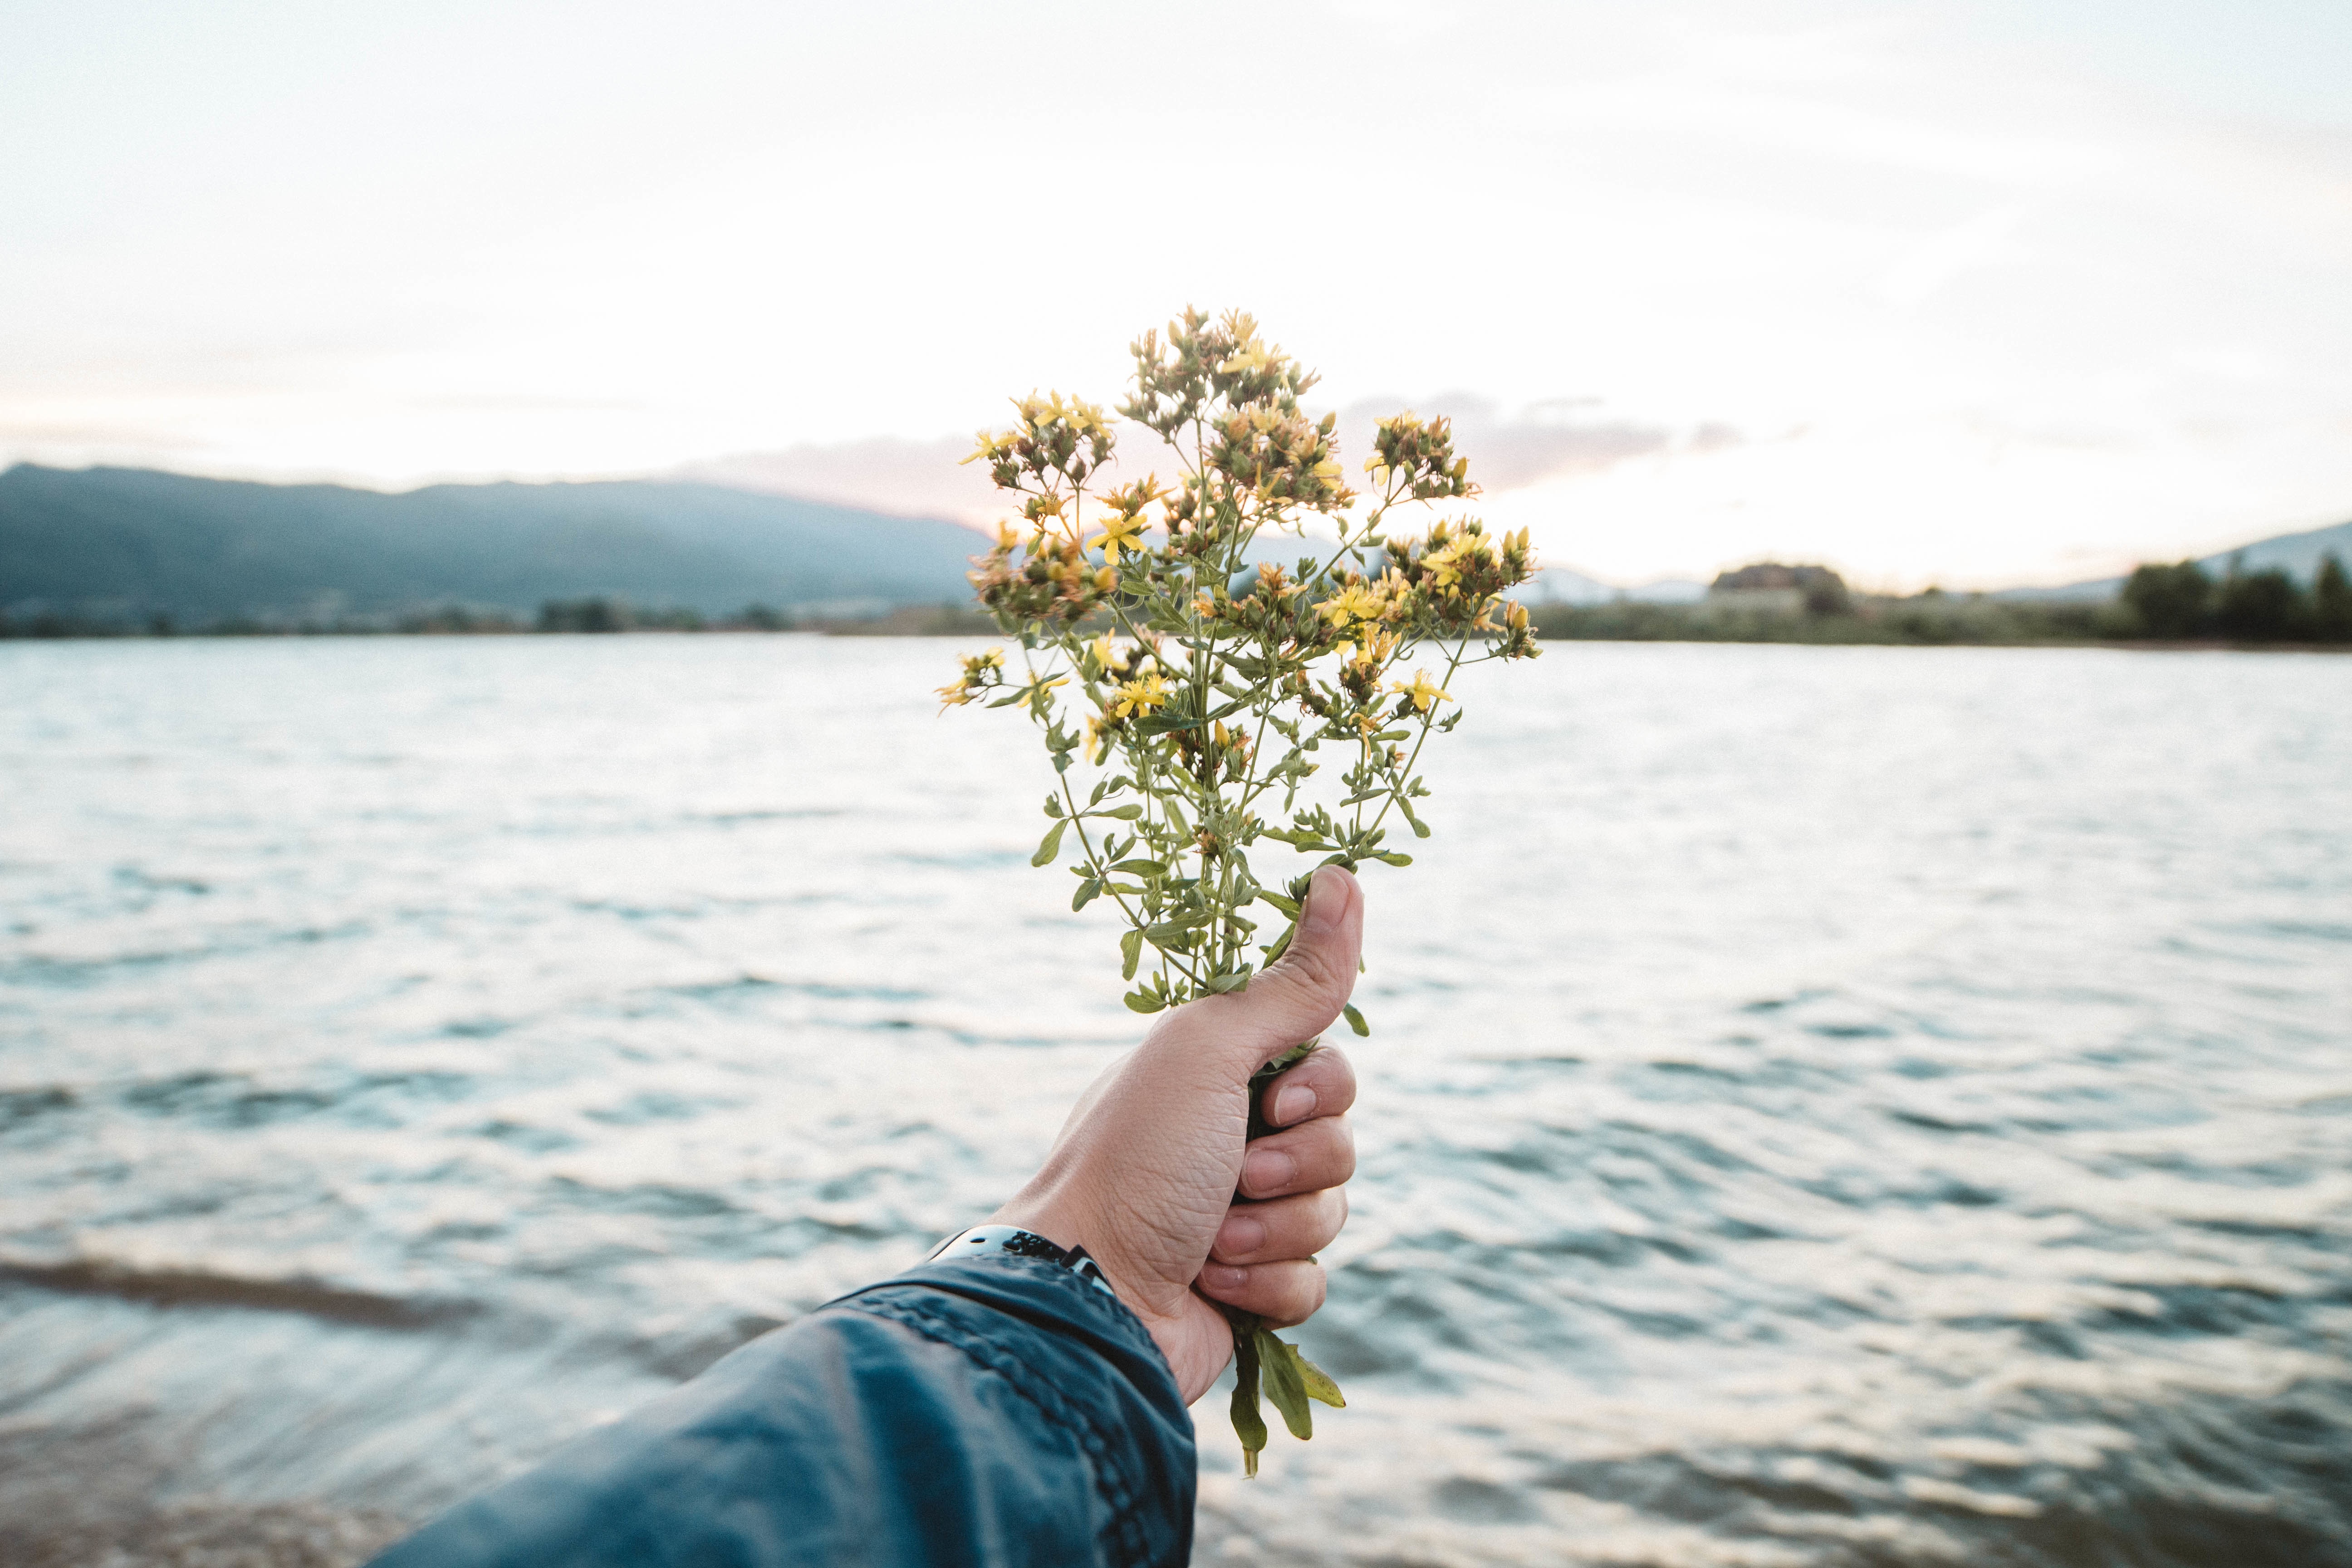
sea, water, sunlight, flower, lake, spring, ceremony